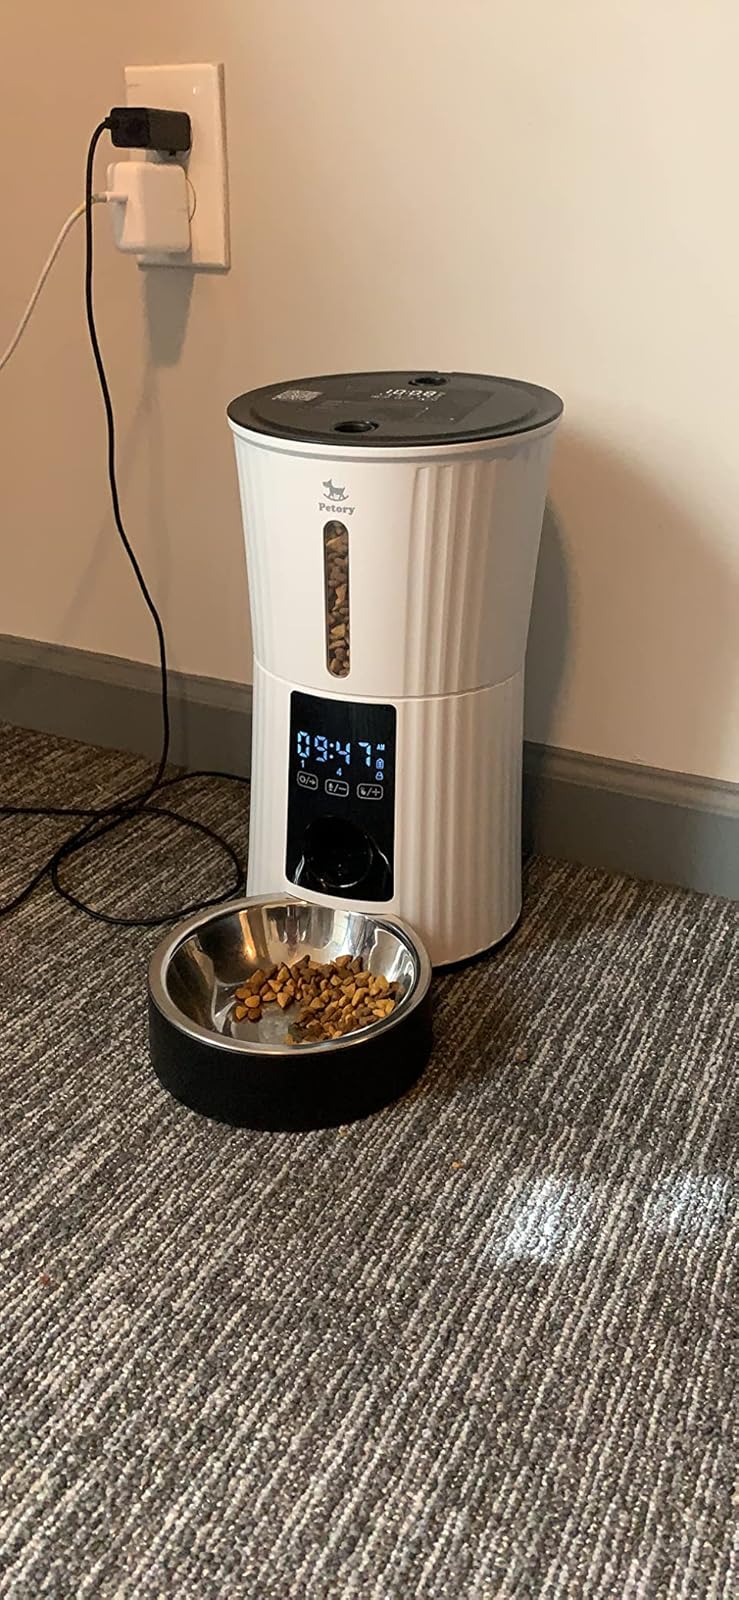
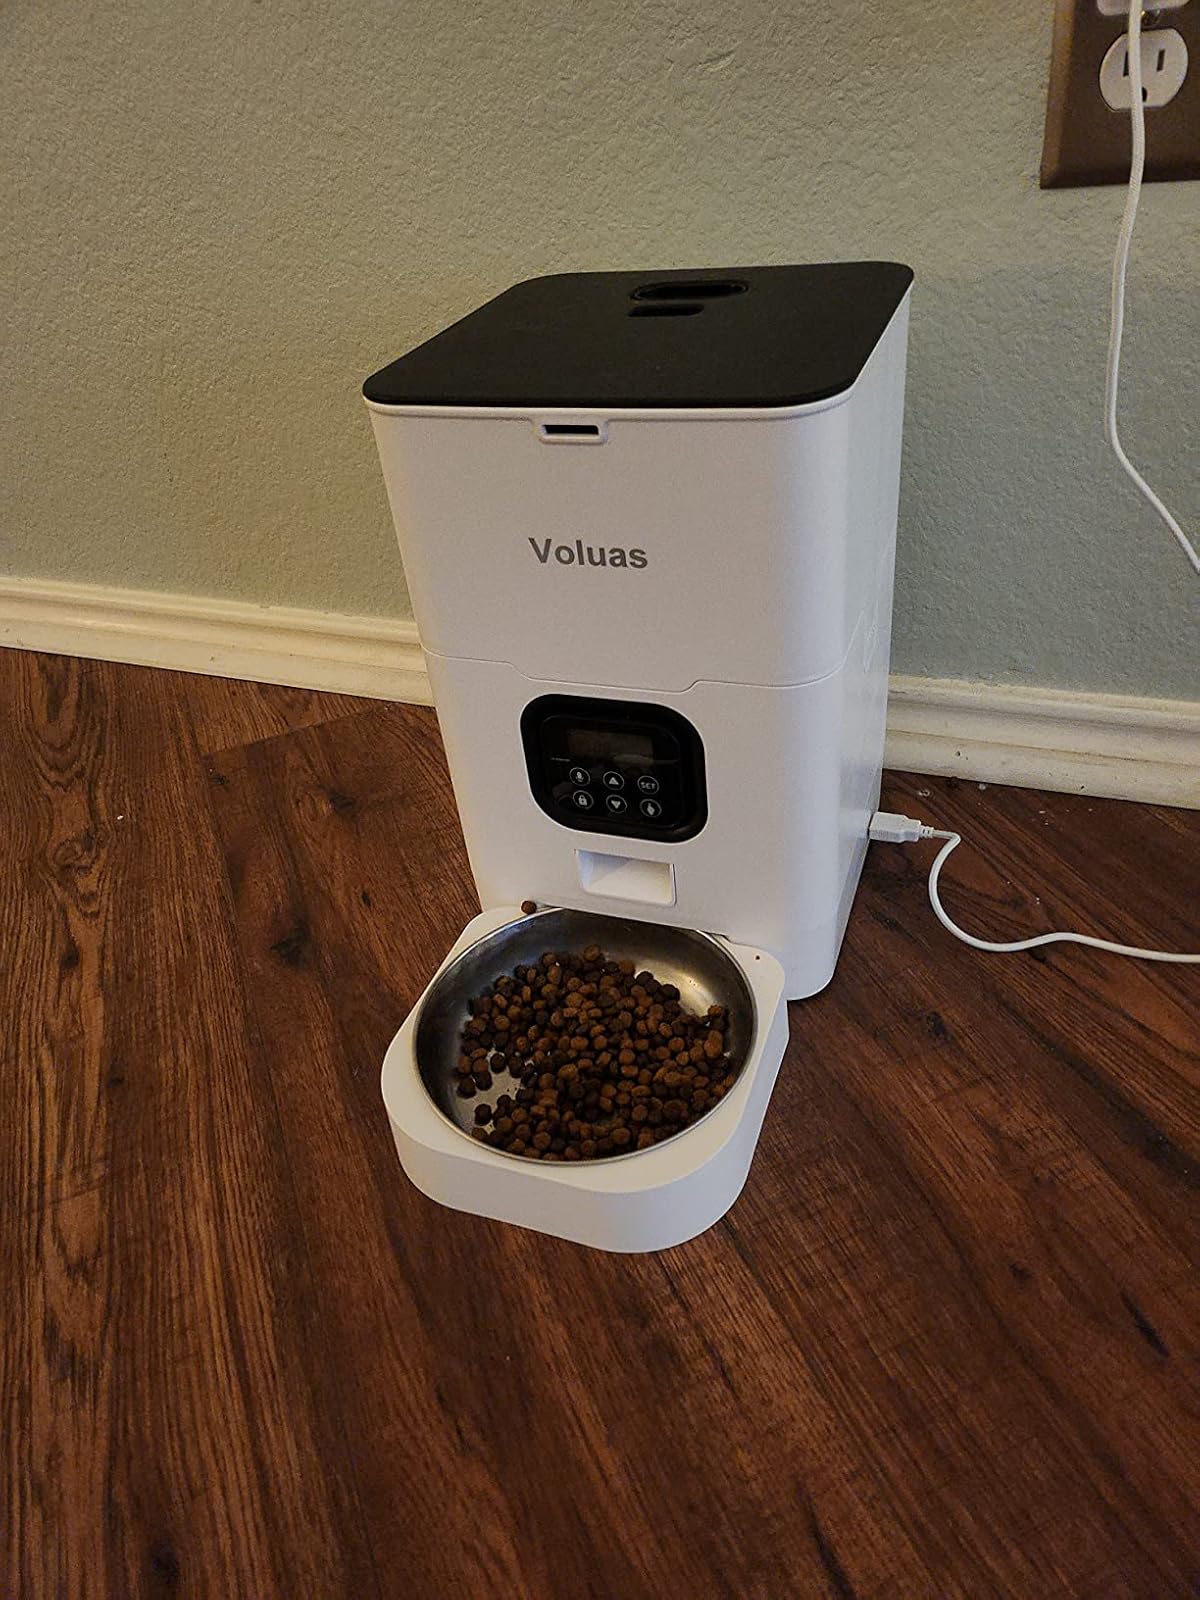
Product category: items_feeder
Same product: no